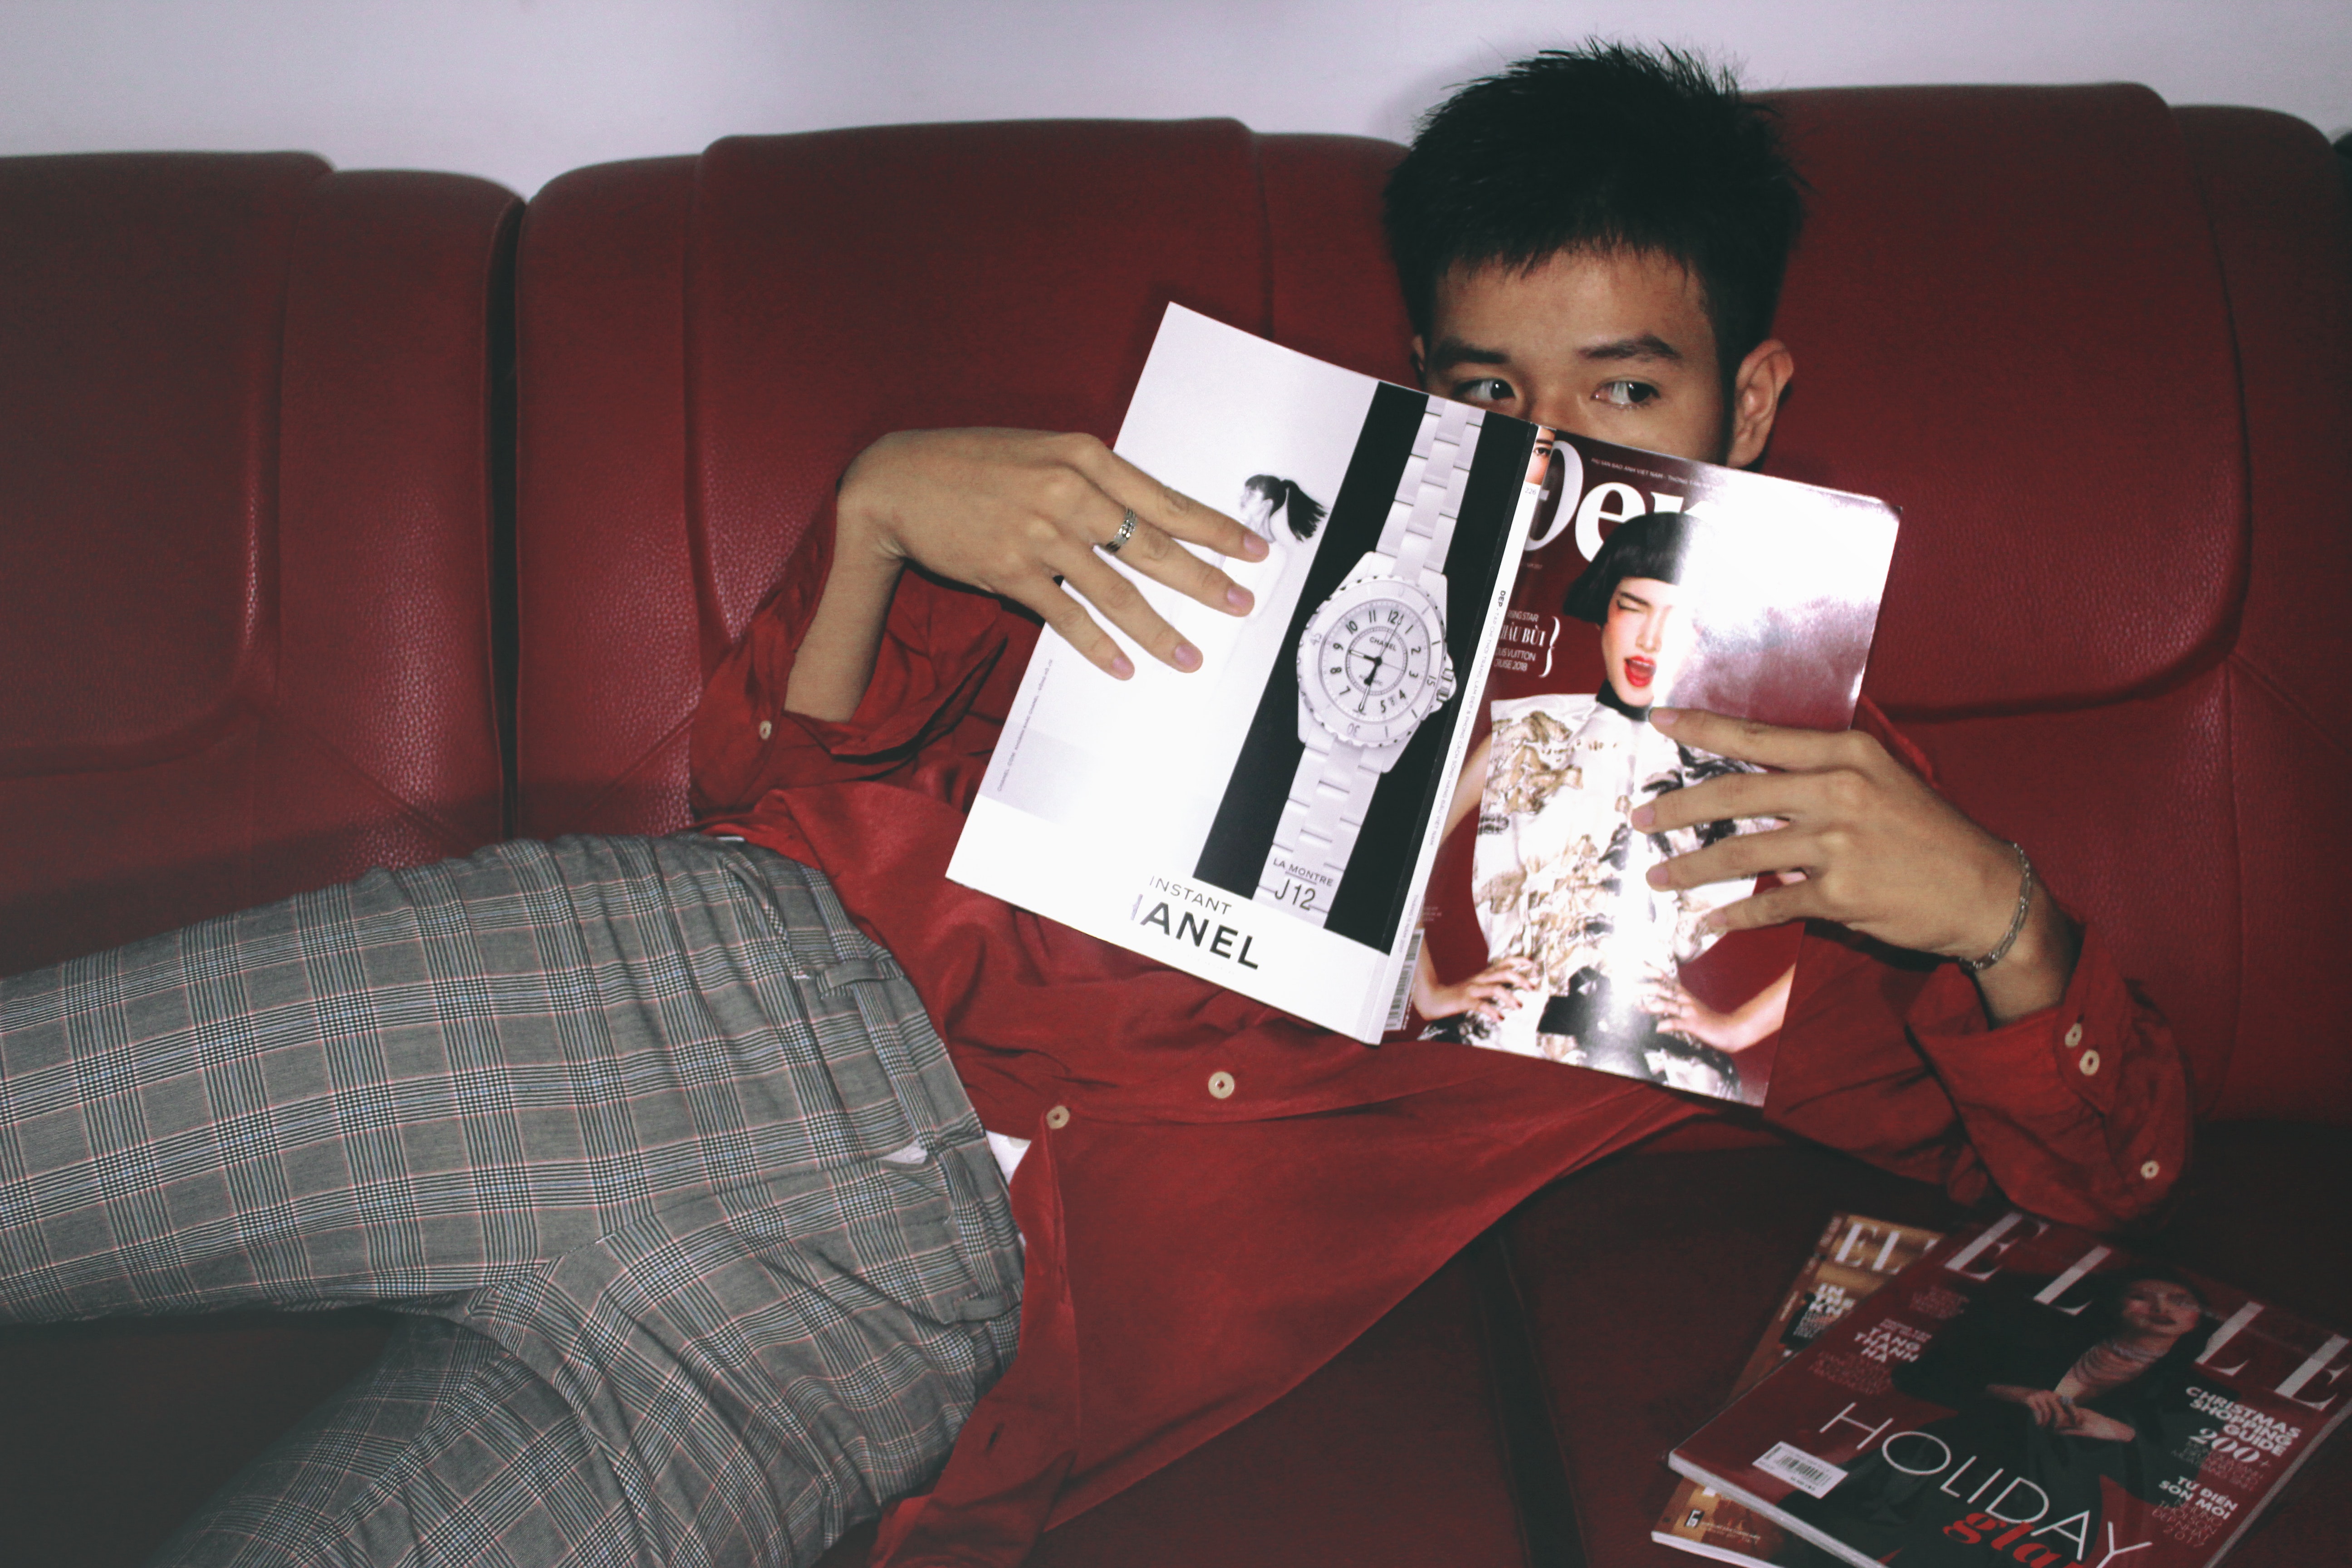
sitting, reading, furniture, couch